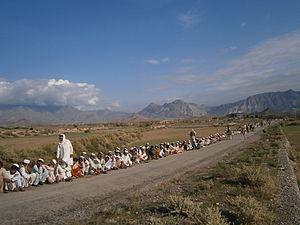
Le district de Mohmand est une subdivision administrative de la province de Khyber Pakhtunkhwa au Pakistan. Il était intégré aux régions tribales jusqu'à leur fusion avec la province en 2018 et était jusqu'alors appelé agence de Mohmand.